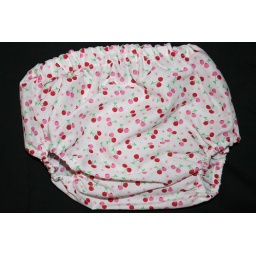
These cute panties made of a cotton base. Ready to ship in size 12mths. $10 + p/h